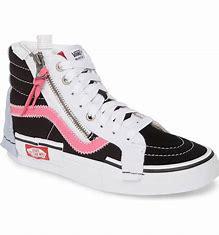
Brand: Vans
Model: SK8 Hi Reissue